Llys Rhosyr

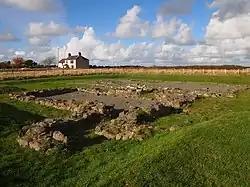

Llys Rhosyr, also known as "Cae Llys", is an archaeological site near Newborough in Anglesey; the ruins of a pre-Edwardian commotal court.